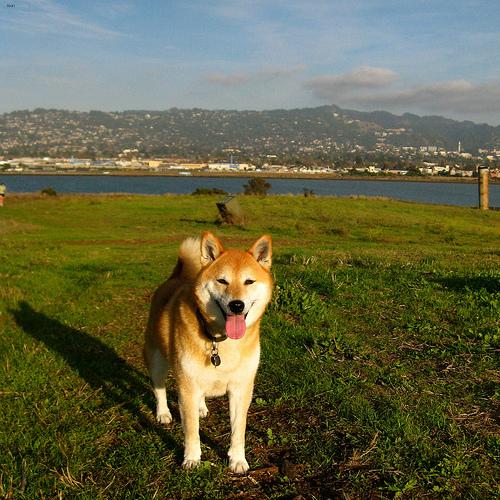
Breed: shiba inu